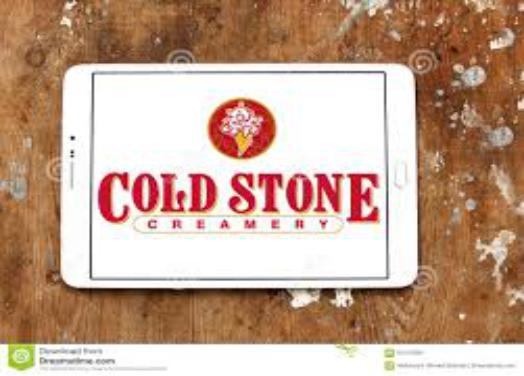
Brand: Cold Stone Creamery
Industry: Food